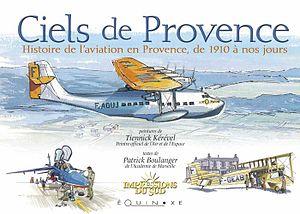
Couverture de ""Ciels de Provence"" paru en 2010."
Tiennick Kérével, né le 27 février 1956 à Léopoldville, est un peintre français. Il vit et travaille à Marseille depuis les années 1980 où il enseigne dans son atelier le dessin et la peinture.